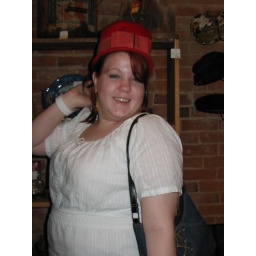
Me in the red bow hat